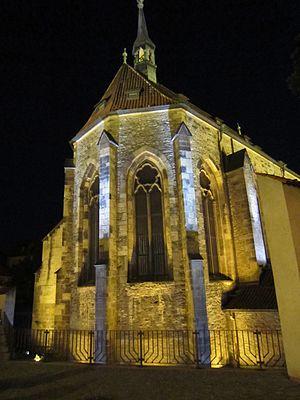
Le couvent Sainte-Agnès est un ancien couvent de religieuses clarisses, fondé à Prague en 1233 par sainte Agnès de Bohême, sœur du roi Venceslas Iᵉʳ, qui en fut également la première supérieure. Il se situe au nord-est de la Vieille Ville. Les religieuses en furent expulsées en 1782. Les bâtiments, utilisés à diverses fonctions durant deux siècles, furent restaurés à la fin du XXᵉ siècle et abritent aujourd'hui une section de la Galerie nationale de Prague.